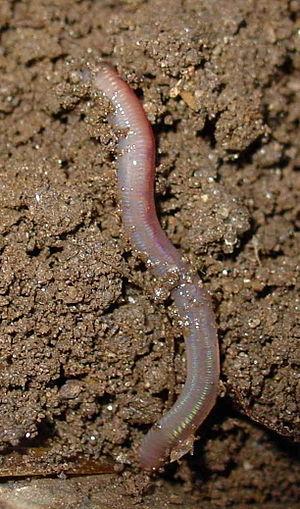
La bioturbation désigne le transfert d'éléments nutritifs ou chimiques par des êtres vivants au sein d'un compartiment d'un écosystème ou entre différents compartiments. C'est aussi le mélange actif des couches de sol ou d'eau par les espèces vivantes, animales principalement. La macro-bioturbation est due à l'action de la macrofaune et macroflore, la micro-bioturbation à celle des micro-organismes.
Un complexe argilo-humique est une association de colloïdes de matière organique et de matière inorganique chargés négativement, et d'ions minéraux chargés positivement liant l'humus et l'argile entre eux. On trouve les CAH dans les agrégats constitutifs du sol.